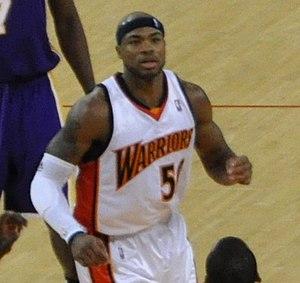
Corey Antoine Maggette dit Corey Maggette est un joueur de basket-ball américain né le 12 novembre 1979 à Melrose Park, Illinois. Maggette mesure 1,98 m et évolue aux postes d'ailier et d'arrière.